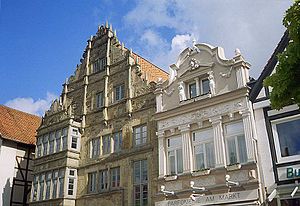
Weserrenæssance
Gavle i Weserrenässans.
Weserrenæssance er betegnelsen for en arkitektonisk stil som voksede frem i området omkring floden Weser i Tyskland 1500- og 1600-tallet.